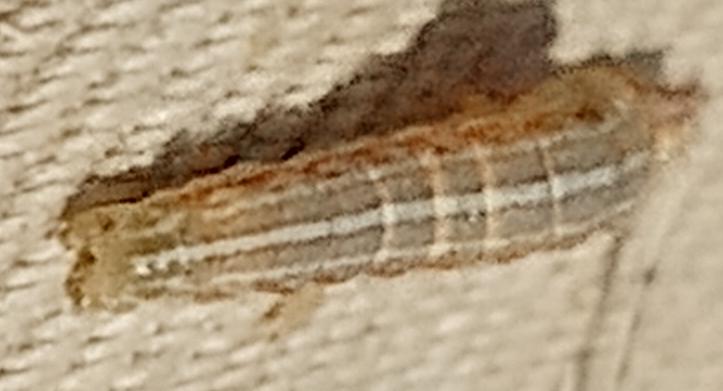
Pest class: cutworms